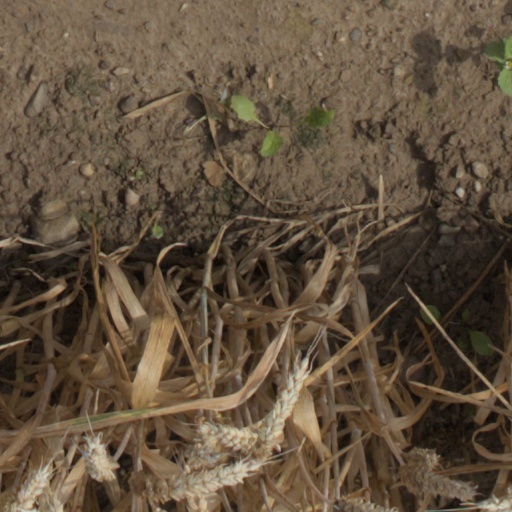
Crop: wheat